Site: brandenburg
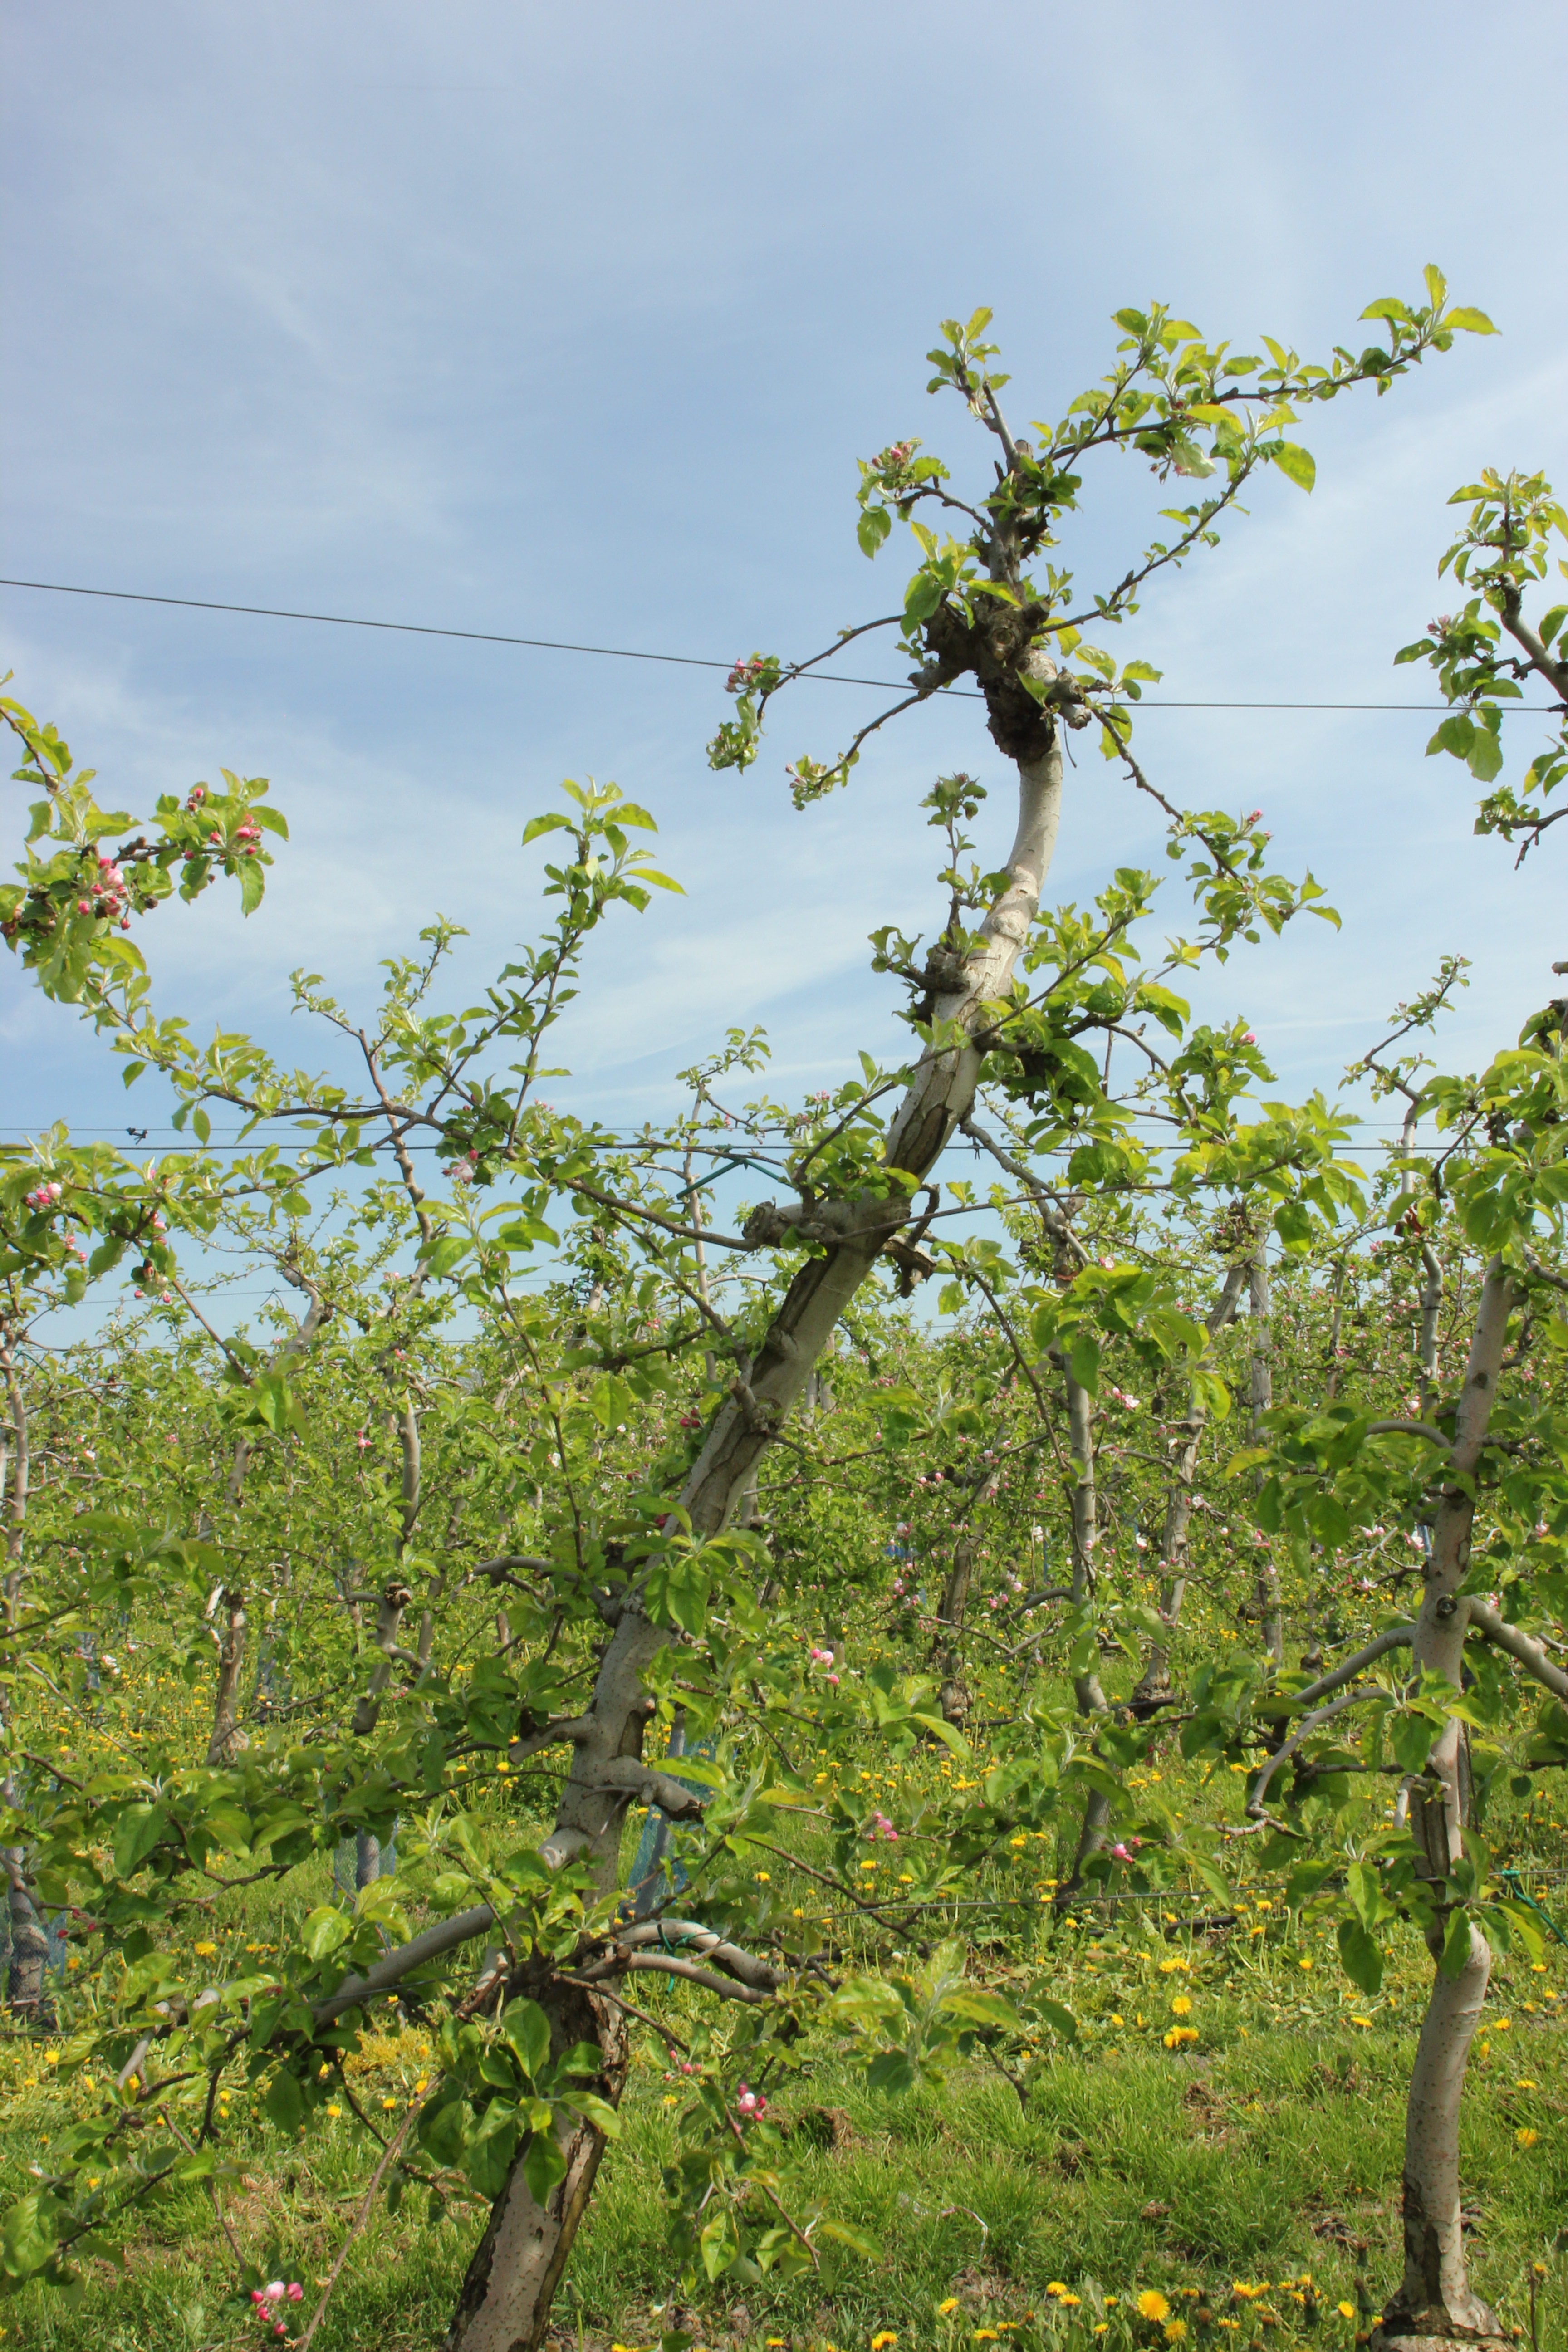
Growth stage (BBCH 60): Flowering